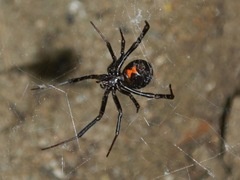
Species: Lactrodectus_hesperus